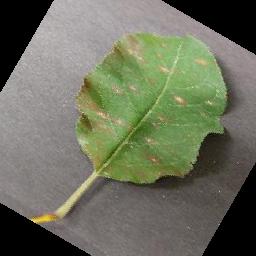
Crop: apple
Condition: cedar_rust